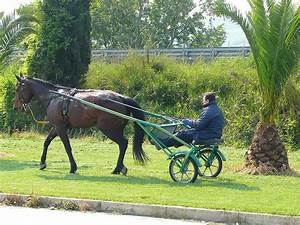
Label: cavallo